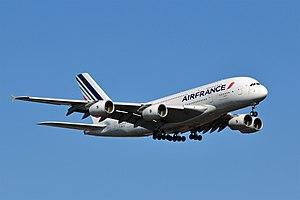
Le vol AF 028 d'Air France atterrit à lAéroport international de Washington-Dulles en Virginie (États-Unis). Русский: Посадка Airbus A380 а/к Air France в международном аэропорту Вашингтон Даллес Suomi: Air Francen lento AF 028 laskussa Washington-Dullesin kansainvälisen lentoaseman kiitotielle 19L.
2007 en astronautique - 2008 en astronautique - 2009 en astronautique - 2010 en astronautique - 2011 en astronautique